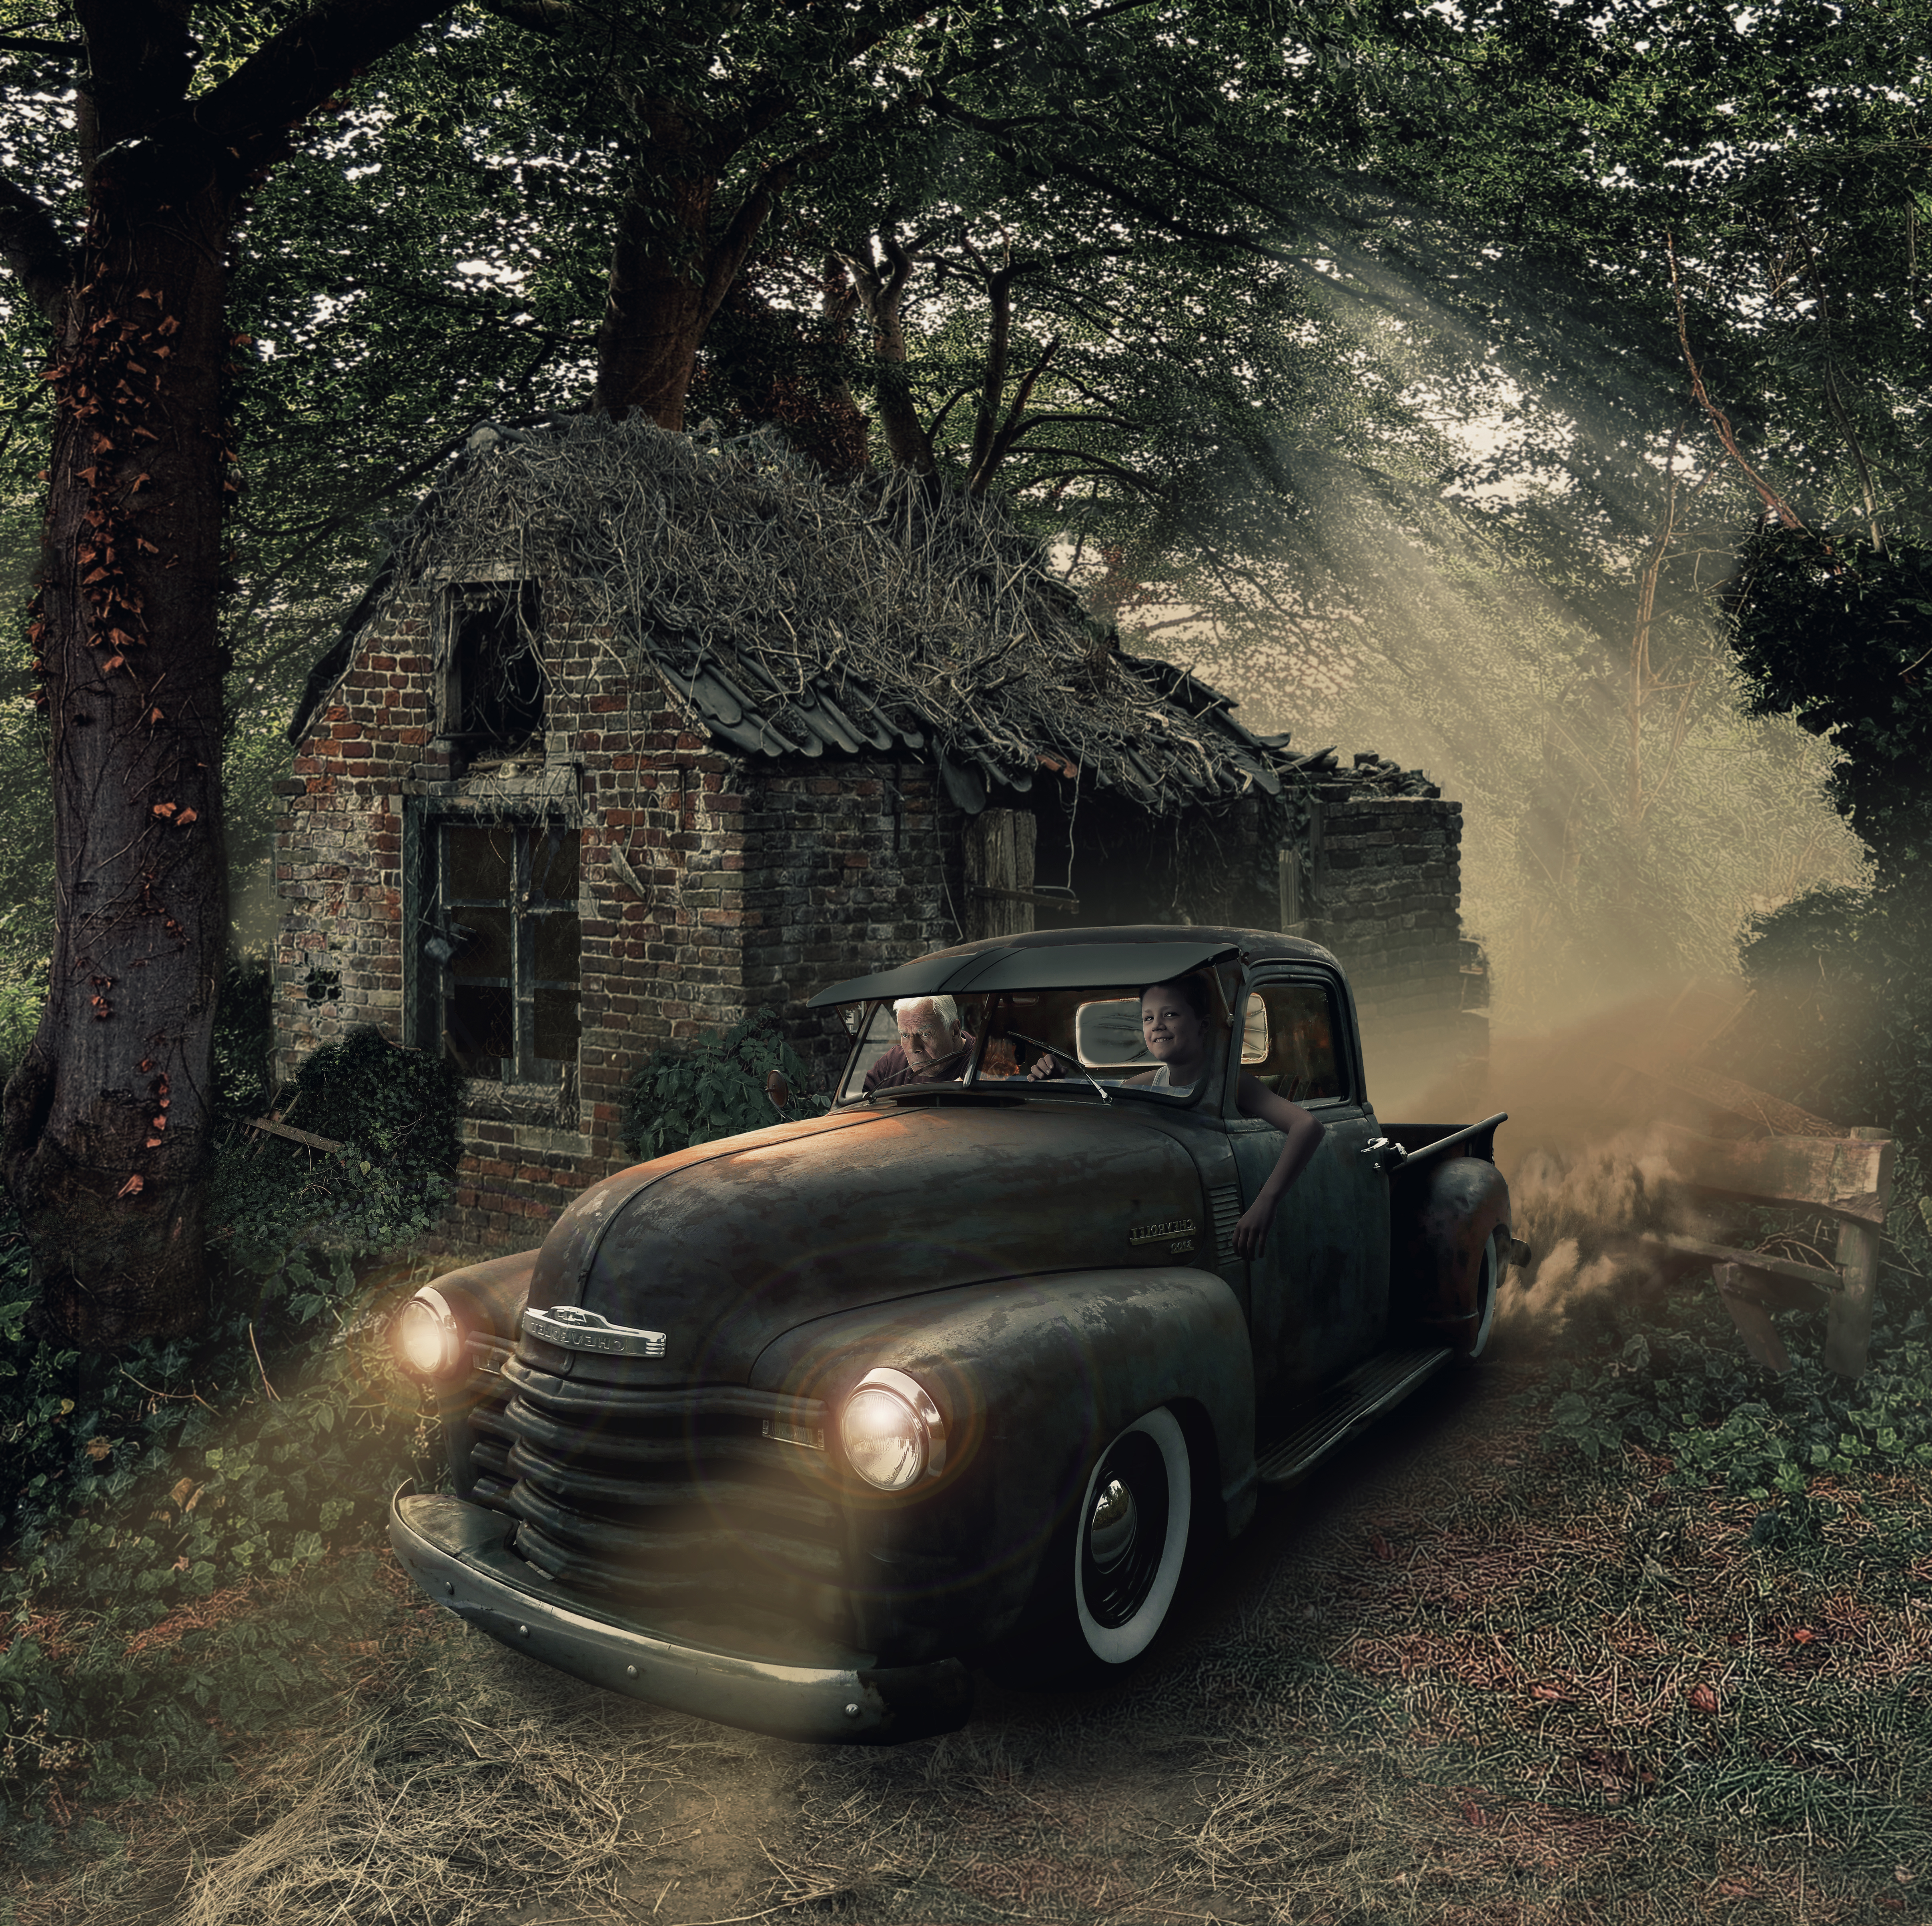
old, car, oldhouse, dust, light, motor vehicle, vehicle, classic, automotive design, chevrolet advance design, tree, luxury vehicle, woody plant, classic car, vintage car, pickup truck, antique car, plant, mid size car, full size car, truck